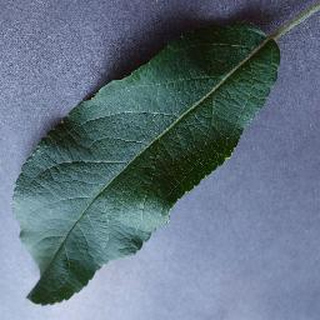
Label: healthy_apple